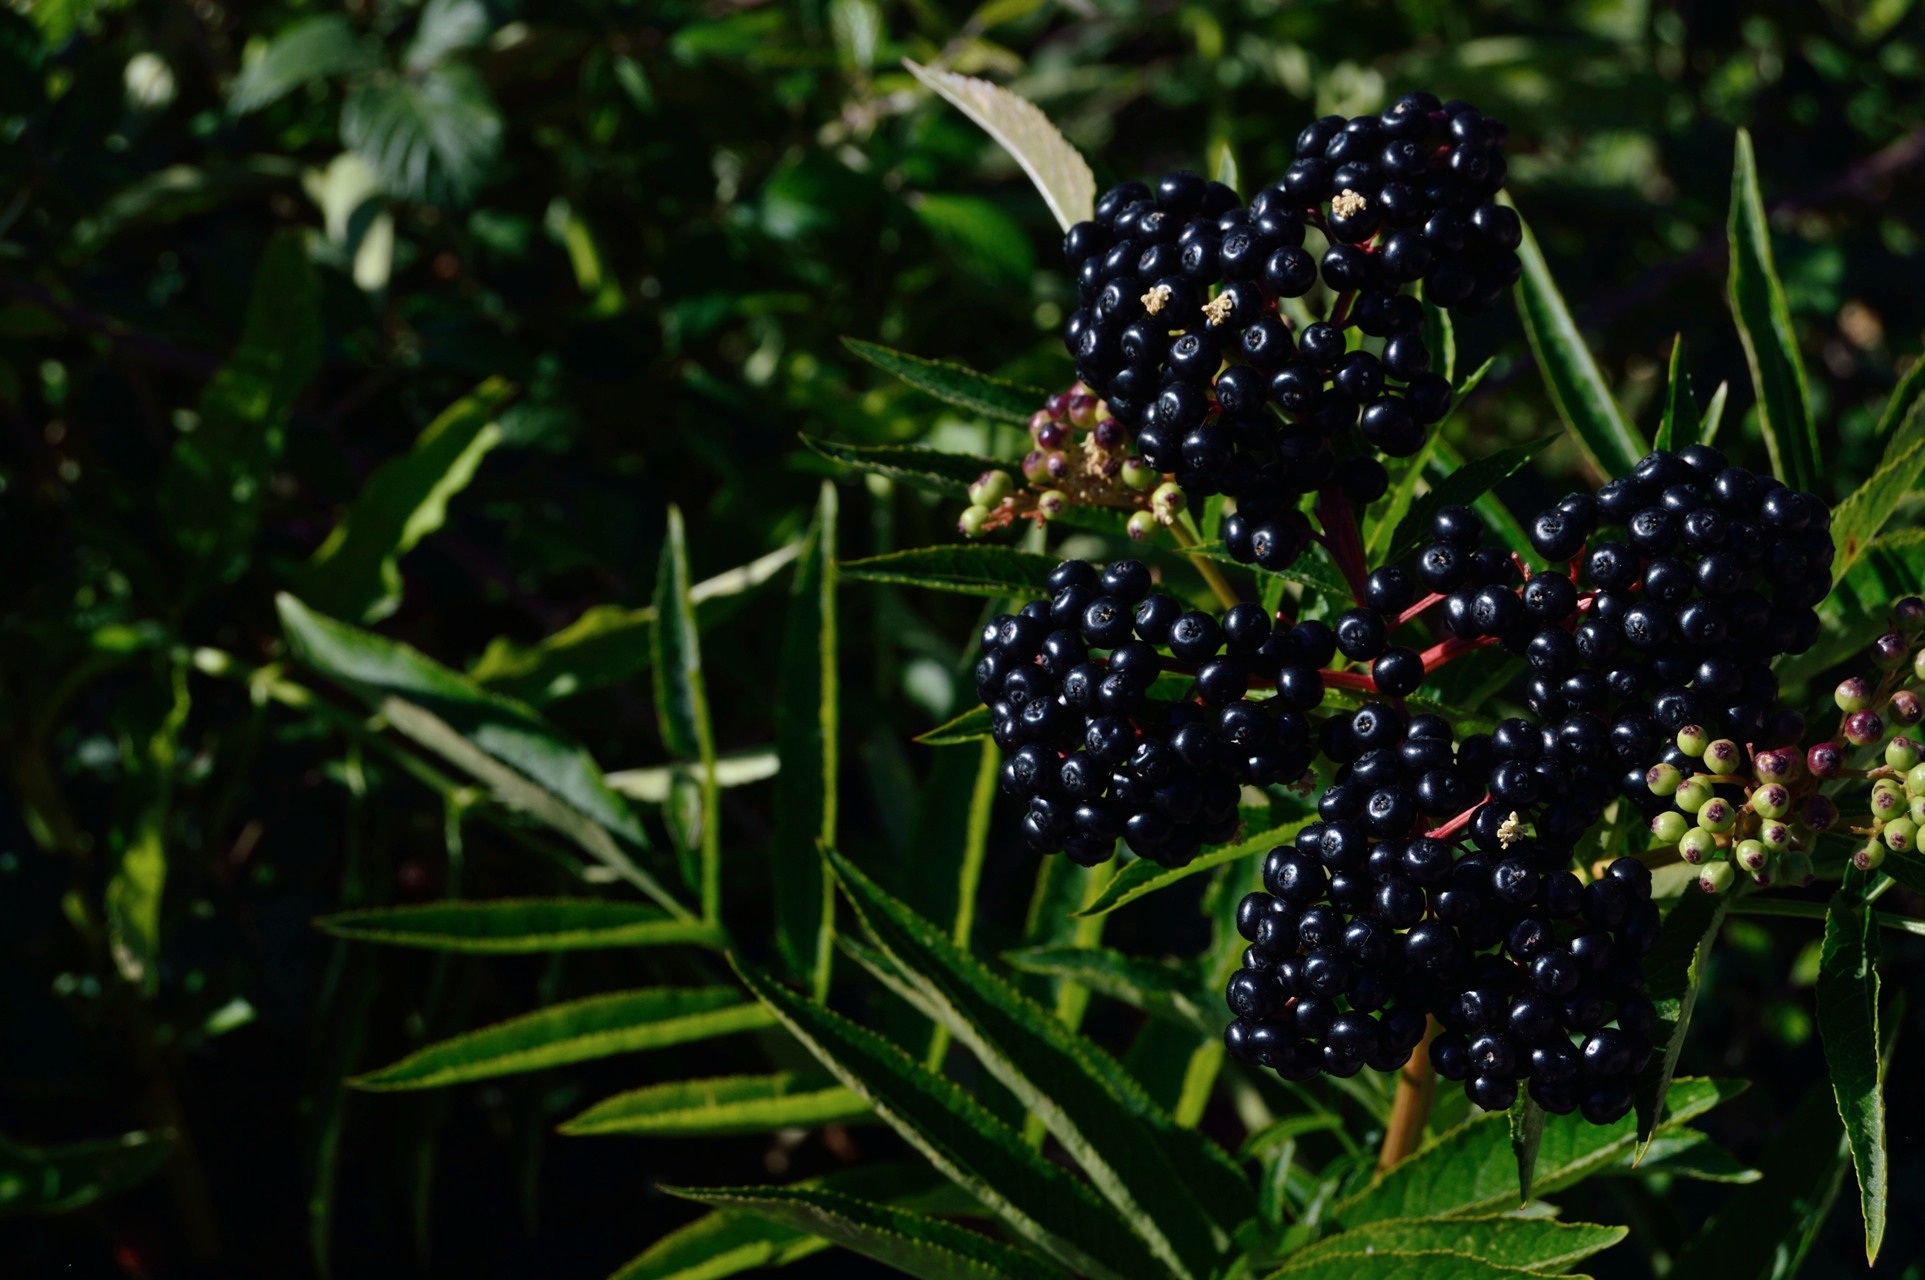
plant, fruit, berry, flower, food, produce, botany, garden, healthy, flora, blackberry, power, shrub, fruits, blackberries, flowering plant, elderberry, land plant